North West England

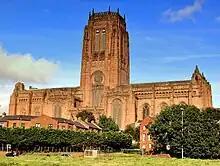

The Liverpool & Manchester Railway was the world's first passenger inter-city railway in 1830. Manchester Liverpool Road railway station is the world's oldest surviving railway station, having opened on 15 September 1830; the Stockton & Darlington Railway had opened in 1825. Chat Moss was a problem to constructing the railway, with Edge Hill Tunnel and Sankey Viaduct; the line was bitterly opposed by William Molyneux, 2nd Earl of Sefton. The Bridgewater Canal was the first recognised canal of the modern era. Francis Egerton, 3rd Duke of Bridgewater had visited France and noted their canals. John Gilbert had the innovative idea to use water pumped out of his coal mines to fill a canal from the Duke's Worsley mines to Manchester. It was designed by James Brindley and built in 1761.